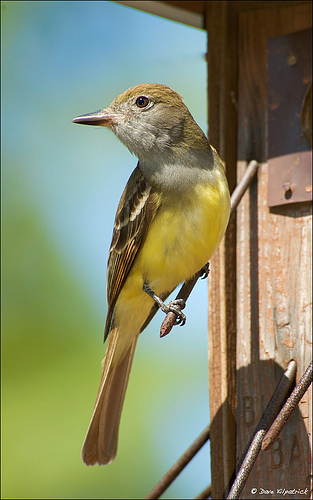
this little bird has a yellow belly, light gray neck and crown, dark brown and white secondaries and tan tail.
this is a bird with a yellow belly, gray neck and a pointy beak.
this bird has a brown crown, a yellow belly, and small brown feet.
a bird that has a yellow belly, and a golden colored back, with a gold crown.
a bird with a small pointed bill, yellow breast, and brown throat.
this particular bird has a yellow belly and gray breast
this bird has wings that are brown and has a yellow belly
this bird has wings that are brown and has a white bellya bird with yellow belly, breast and rectrices and the bill is short and pointed
this small bird has a point bill, dark green wings, and yellow belly.
Species: Great Crested Flycatcher